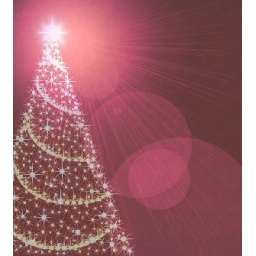
White light Christmas tree against a red background with light burst.